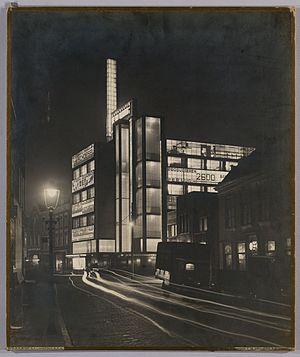
Jan Buijs, né en 1889 à Surakarta et mort en 1961 à La Haye, est un architecte néerlandais.
L’architecture constructiviste est un mouvement architectural qui s'est développé en Union soviétique dans les années 1920 et 1930. Elle allie une technologie et une ingénierie avancées avec une optique communiste affirmée. Alors que ce mouvement se divisait en plusieurs factions rivales, il fit éclore de nombreux projets originaux et réussit à mener à bien des réalisations, avant de tomber en disgrâce autour de 1932. Sa production a cependant eu une influence considérable sur l'architecture par la suite.